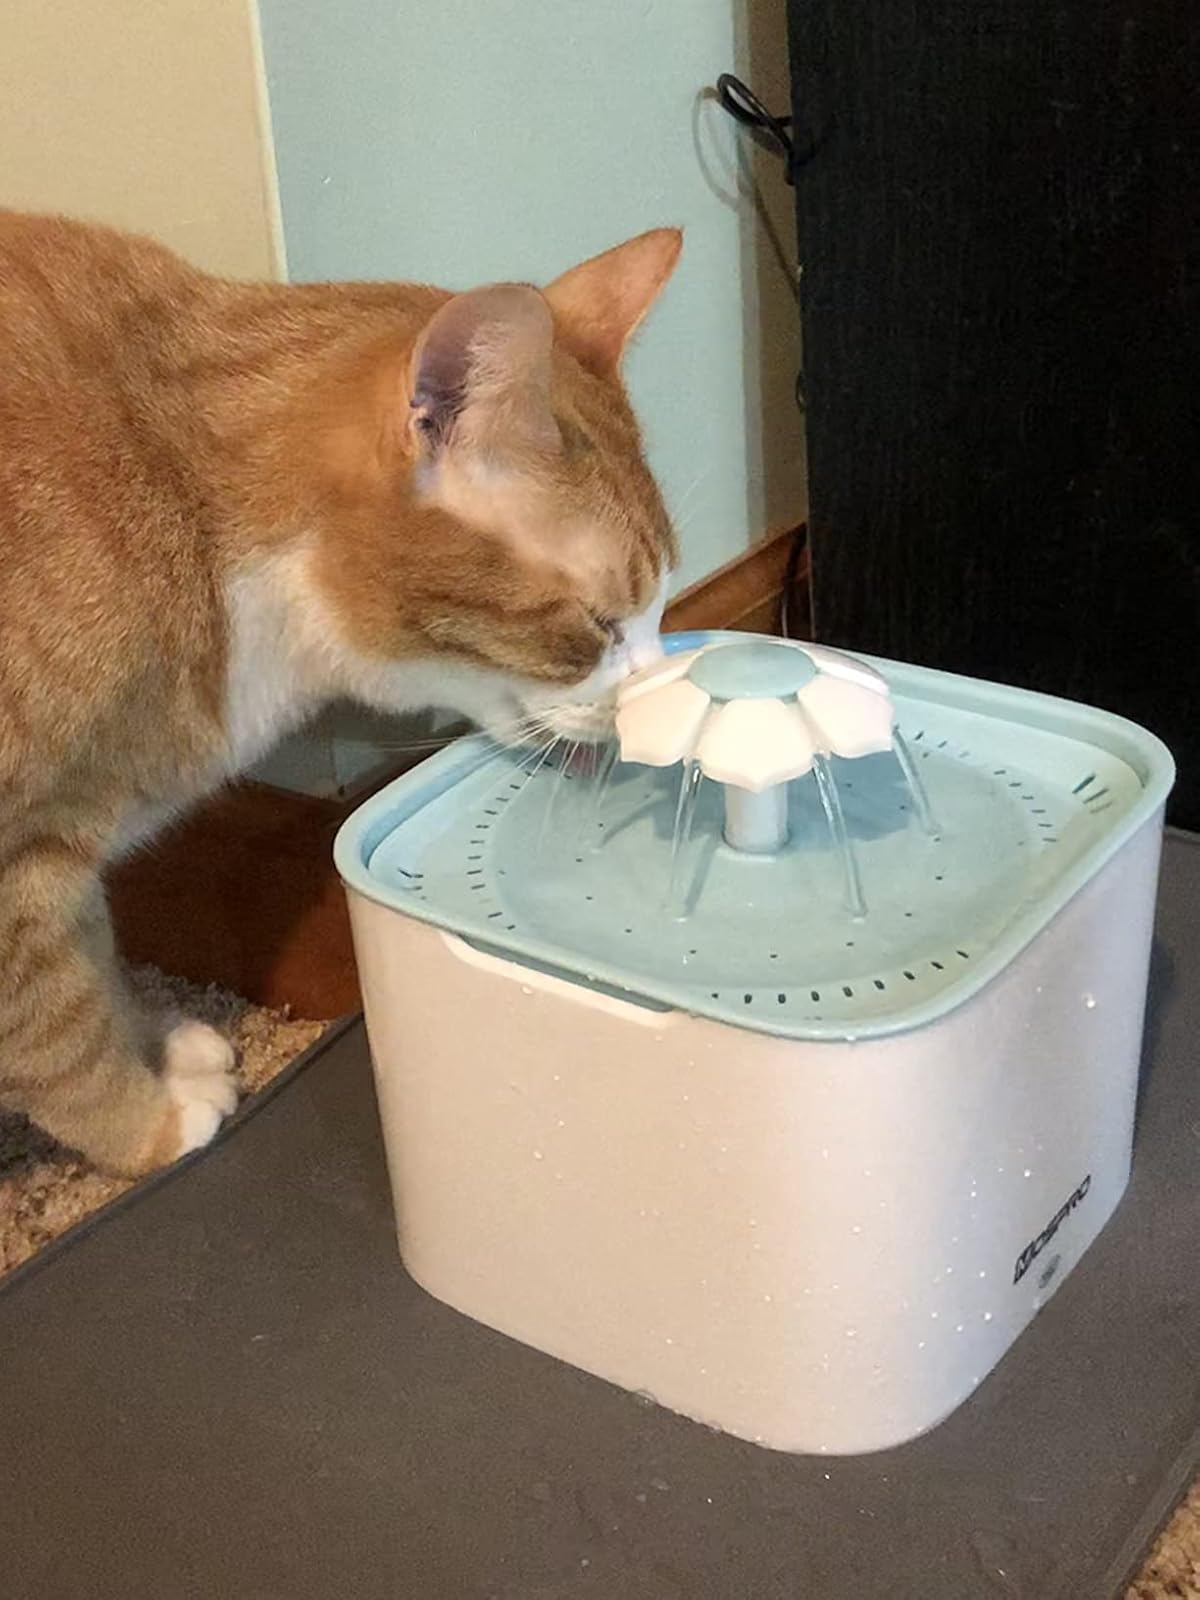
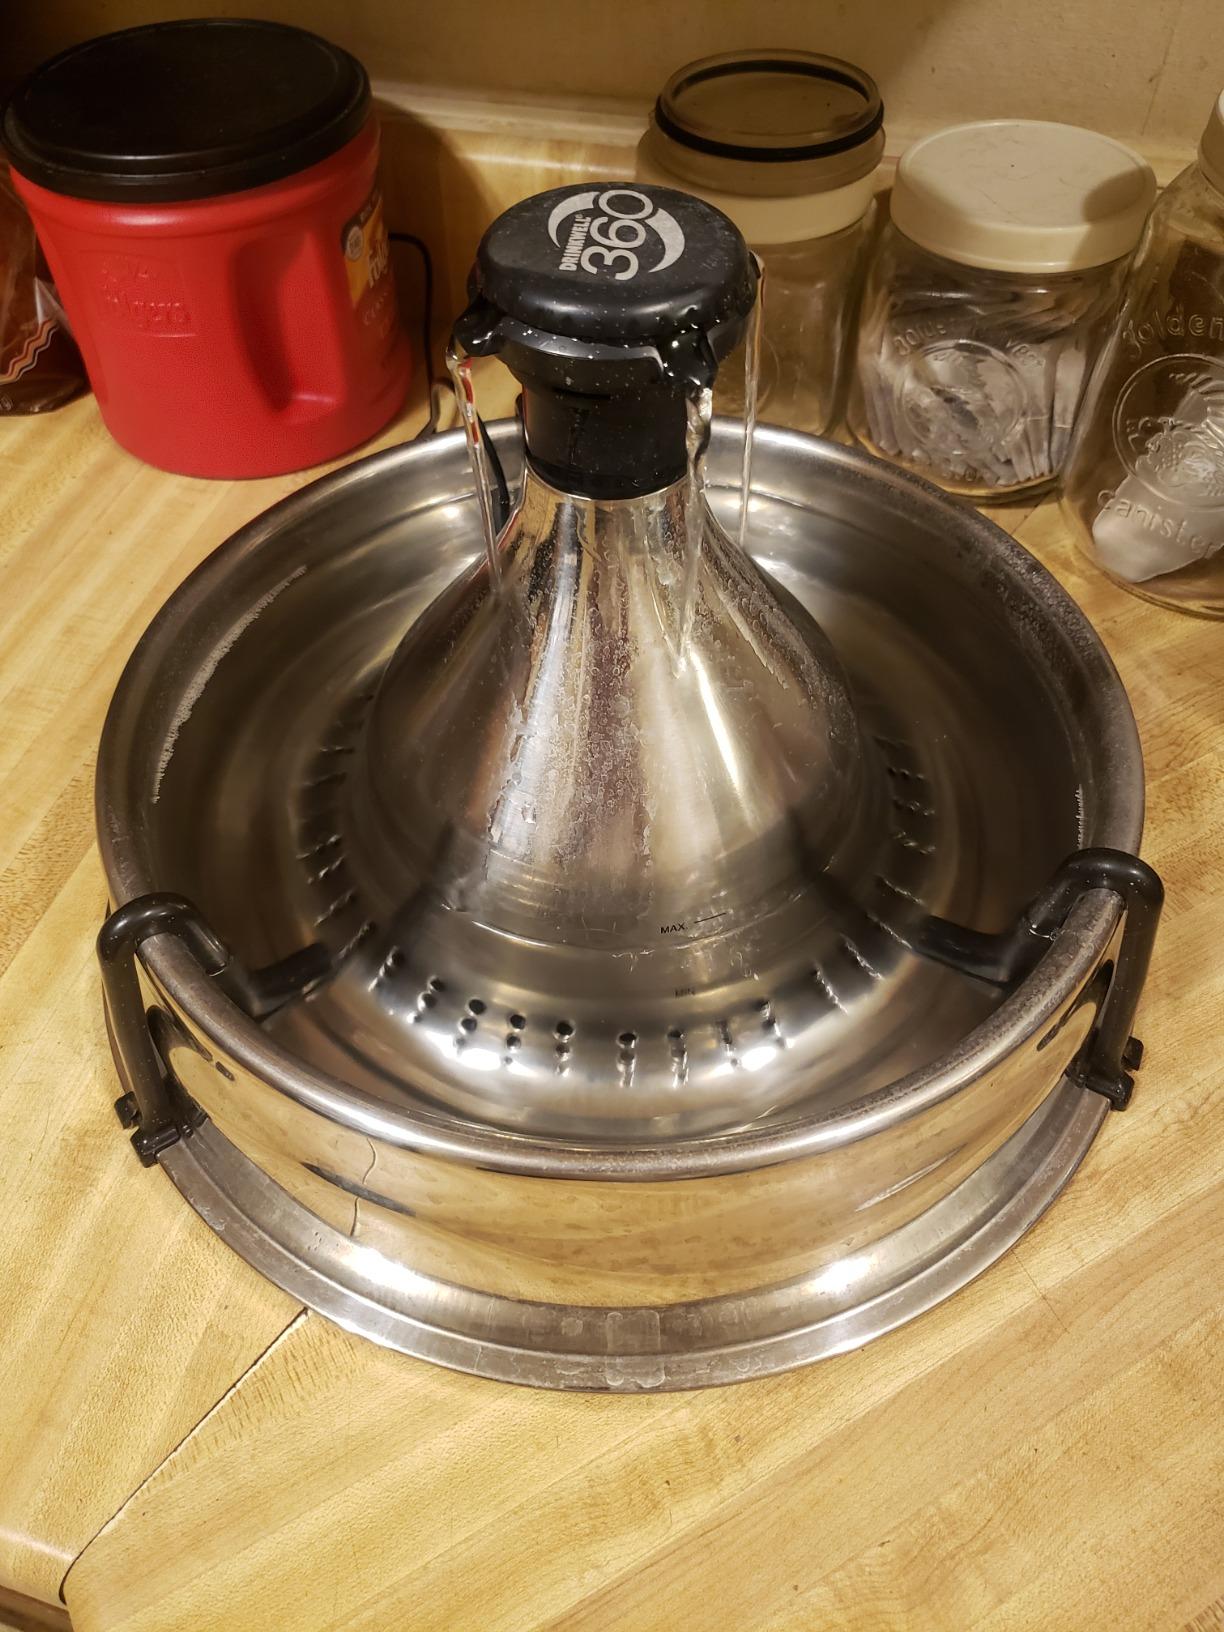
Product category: items_bowl
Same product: no